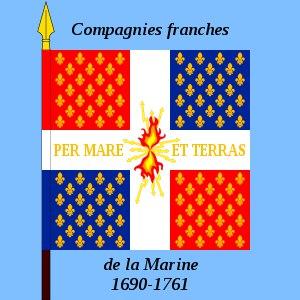
Les Compagnies franches de la Marine furent un ensemble d'unités d'infanterie autonomes rattachées à la marine royale et vouées à servir indifféremment en mer et sur terre. Ces troupes constituaient la principale force militaire de France pouvant intervenir et tenir garnison en outre-mer de 1690 à 1761, date de leur radiation.